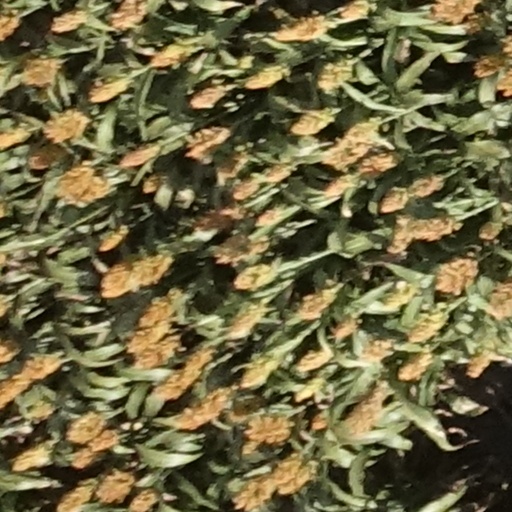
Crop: sorghum